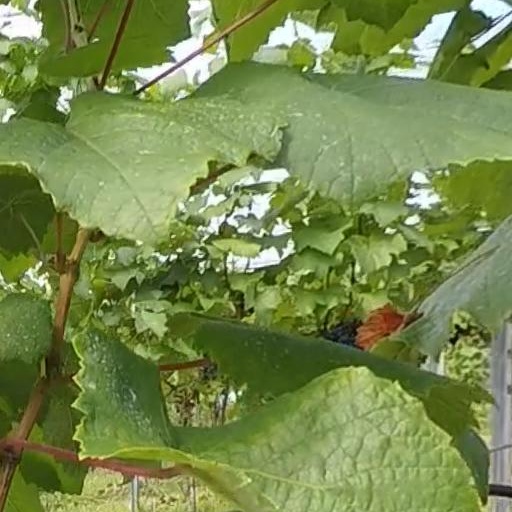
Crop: grape